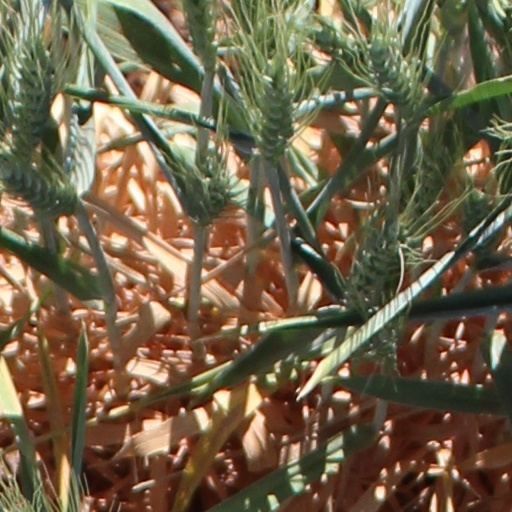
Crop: wheat